Davis Roberts

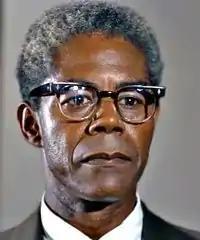
Davis Roberts in Mission Impossible 1967

Davis Roberts (born Robert A. Davis, March 7, 1917 – July 18, 1993) was an American character actor whose career spanned five decades, from the late 1940s until just before his death in 1993. He started out making films in the 1940s and 1950s and expanded into television work in the following decades. Davis was known for his dignified portrayals which were often in contrast to prevailing stereotypical roles. He played the role of Dr. Caldwell in three episodes in the second and third seasons of the NBC-TV sitcom series "Sanford and Son", and as Dr. Ozaba in the 1968 episode "The Empath" in the original "" series.